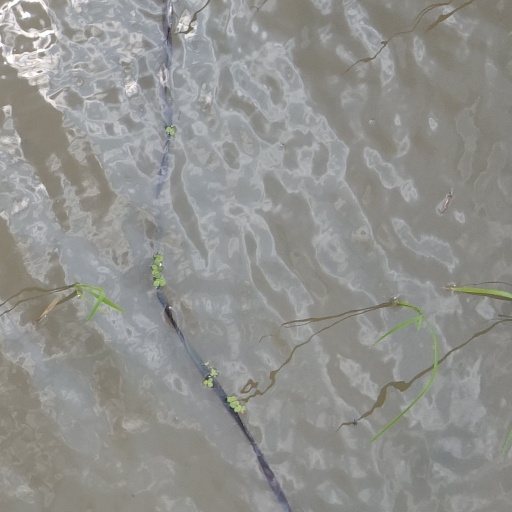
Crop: rice